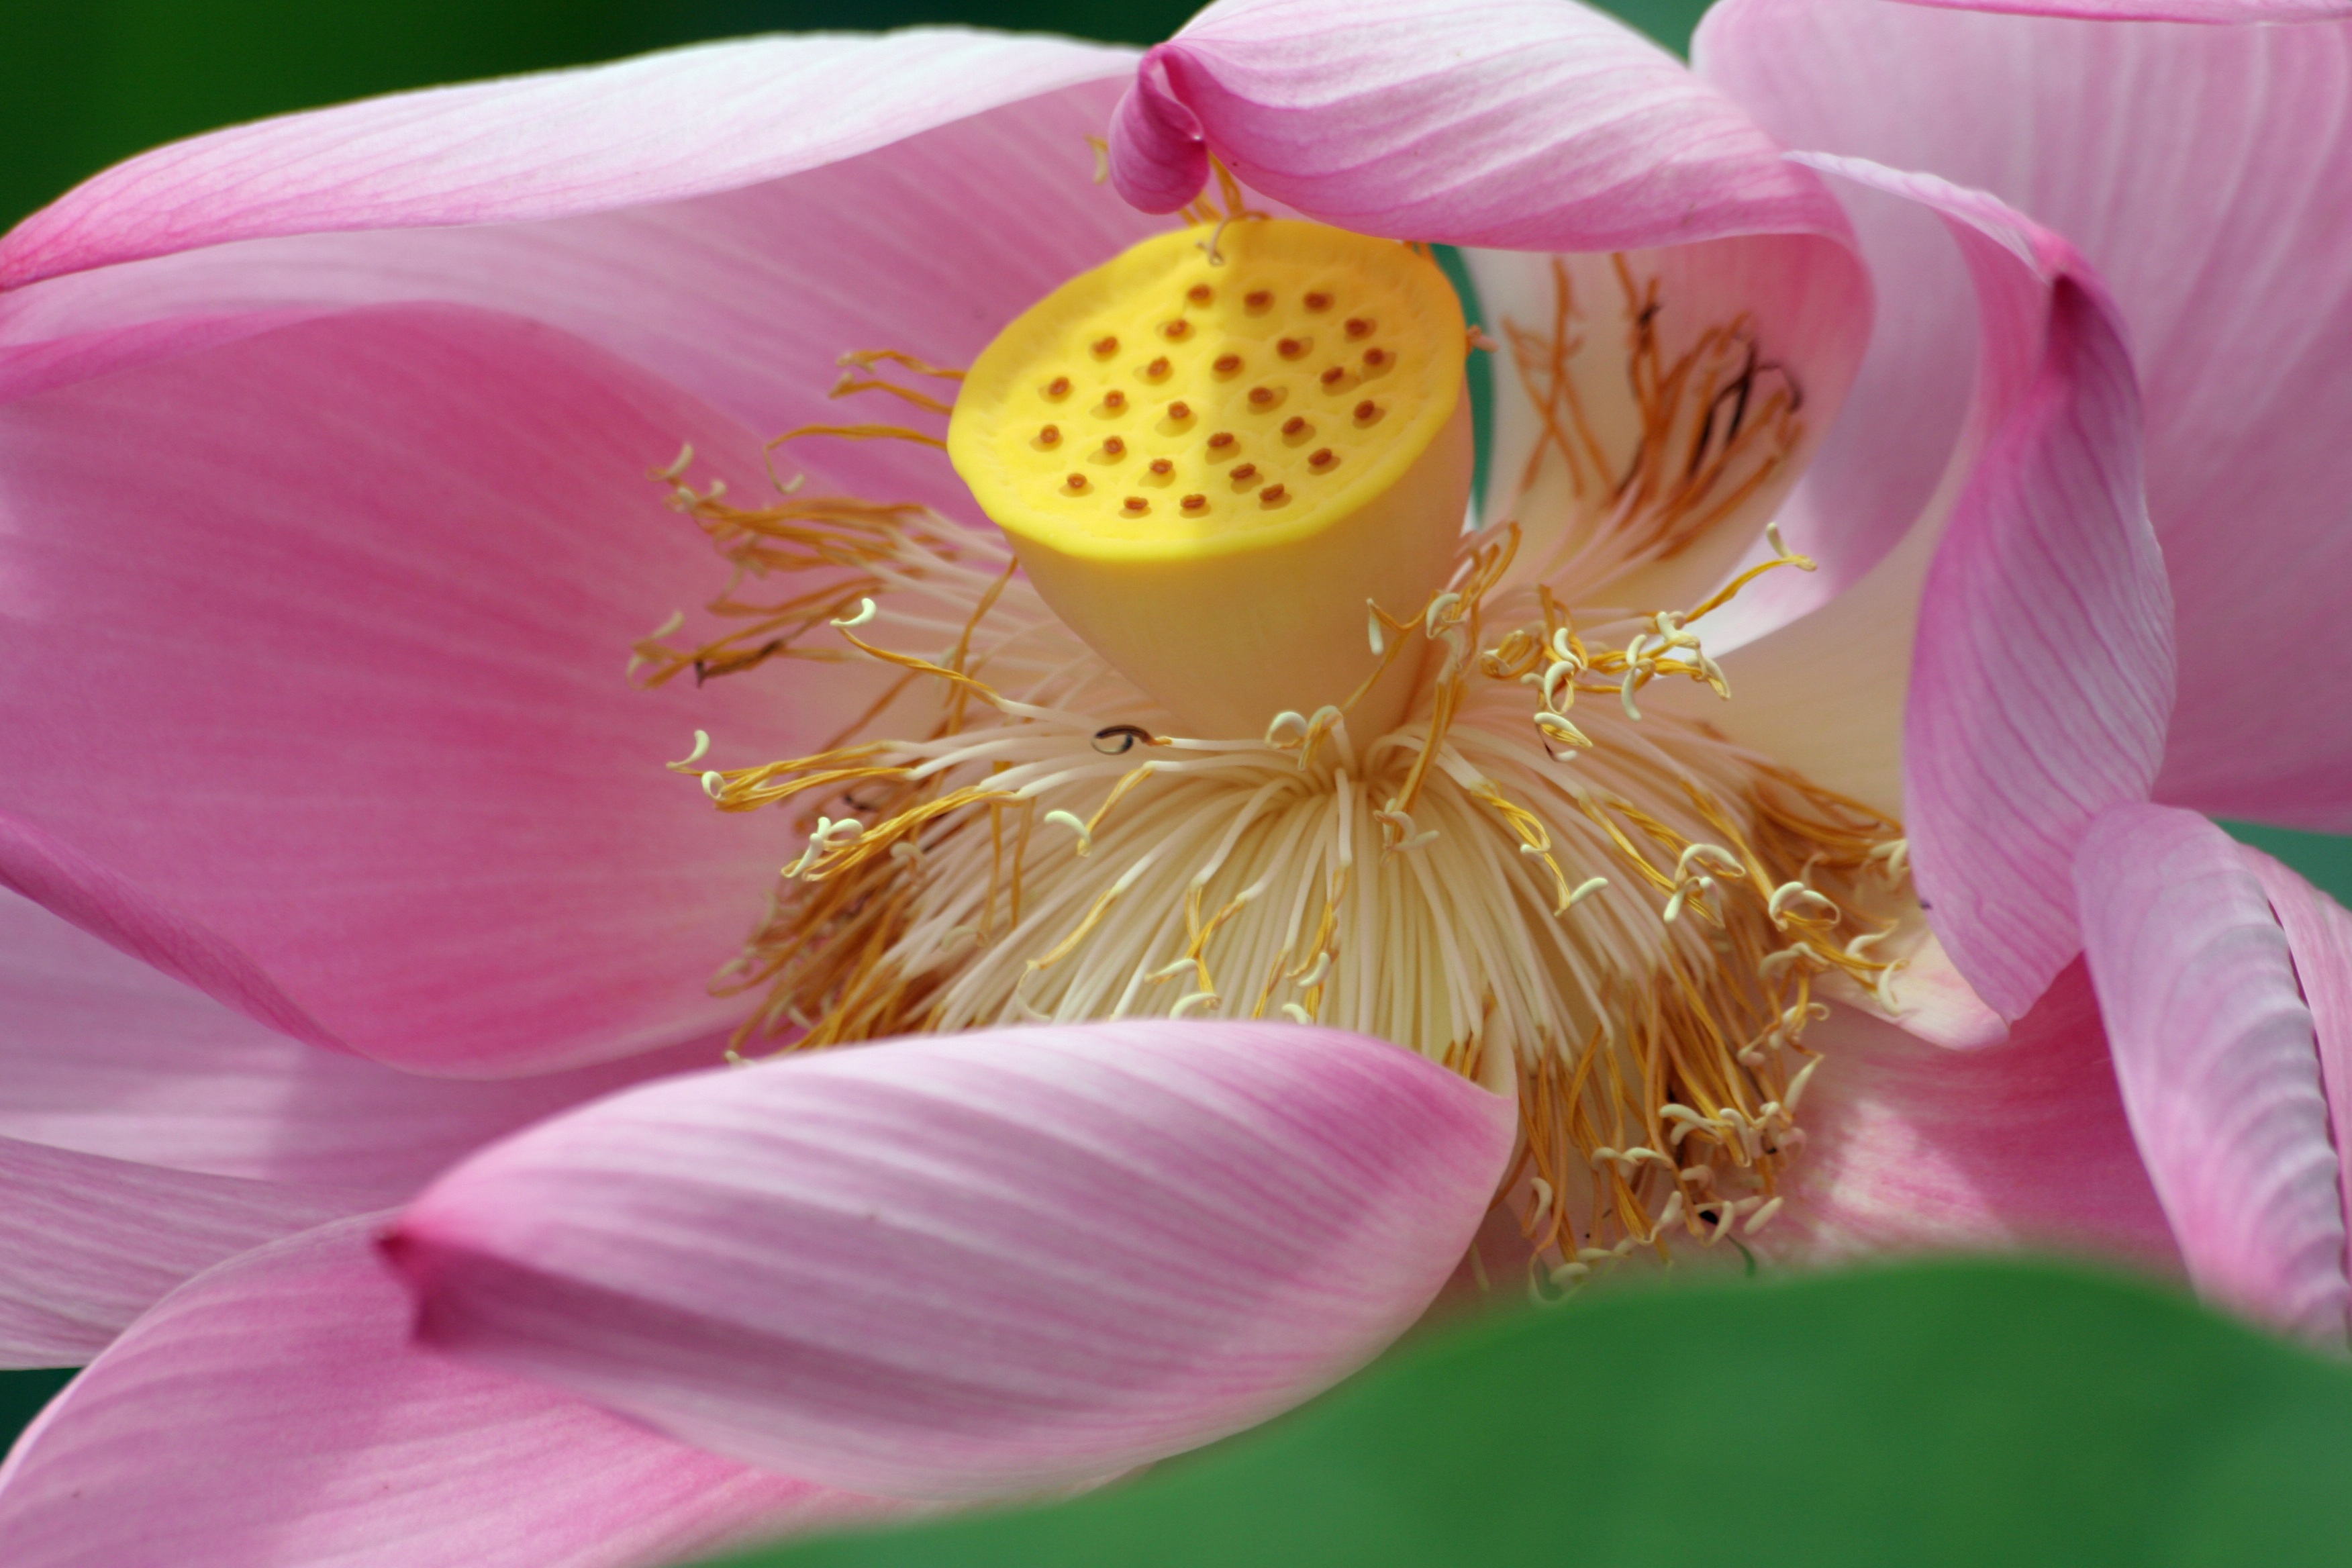
blossom, plant, flower, petal, bloom, pollen, park, botany, pink, sacred lotus, aquatic plant, flora, plants, flowers, lotus flower, leaves, lotus, botanica, flowering, peony, macro photography, flowering plant, land plant, lotus family, proteales